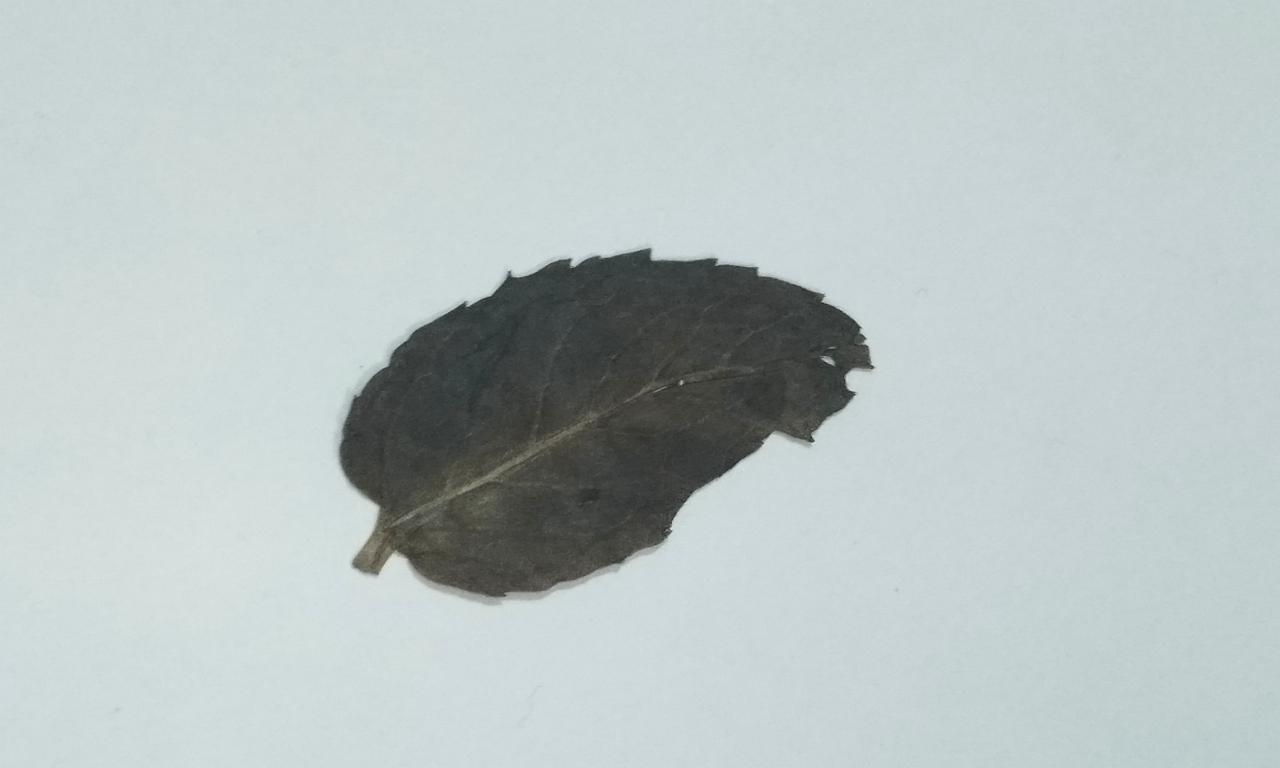
Label: Dried